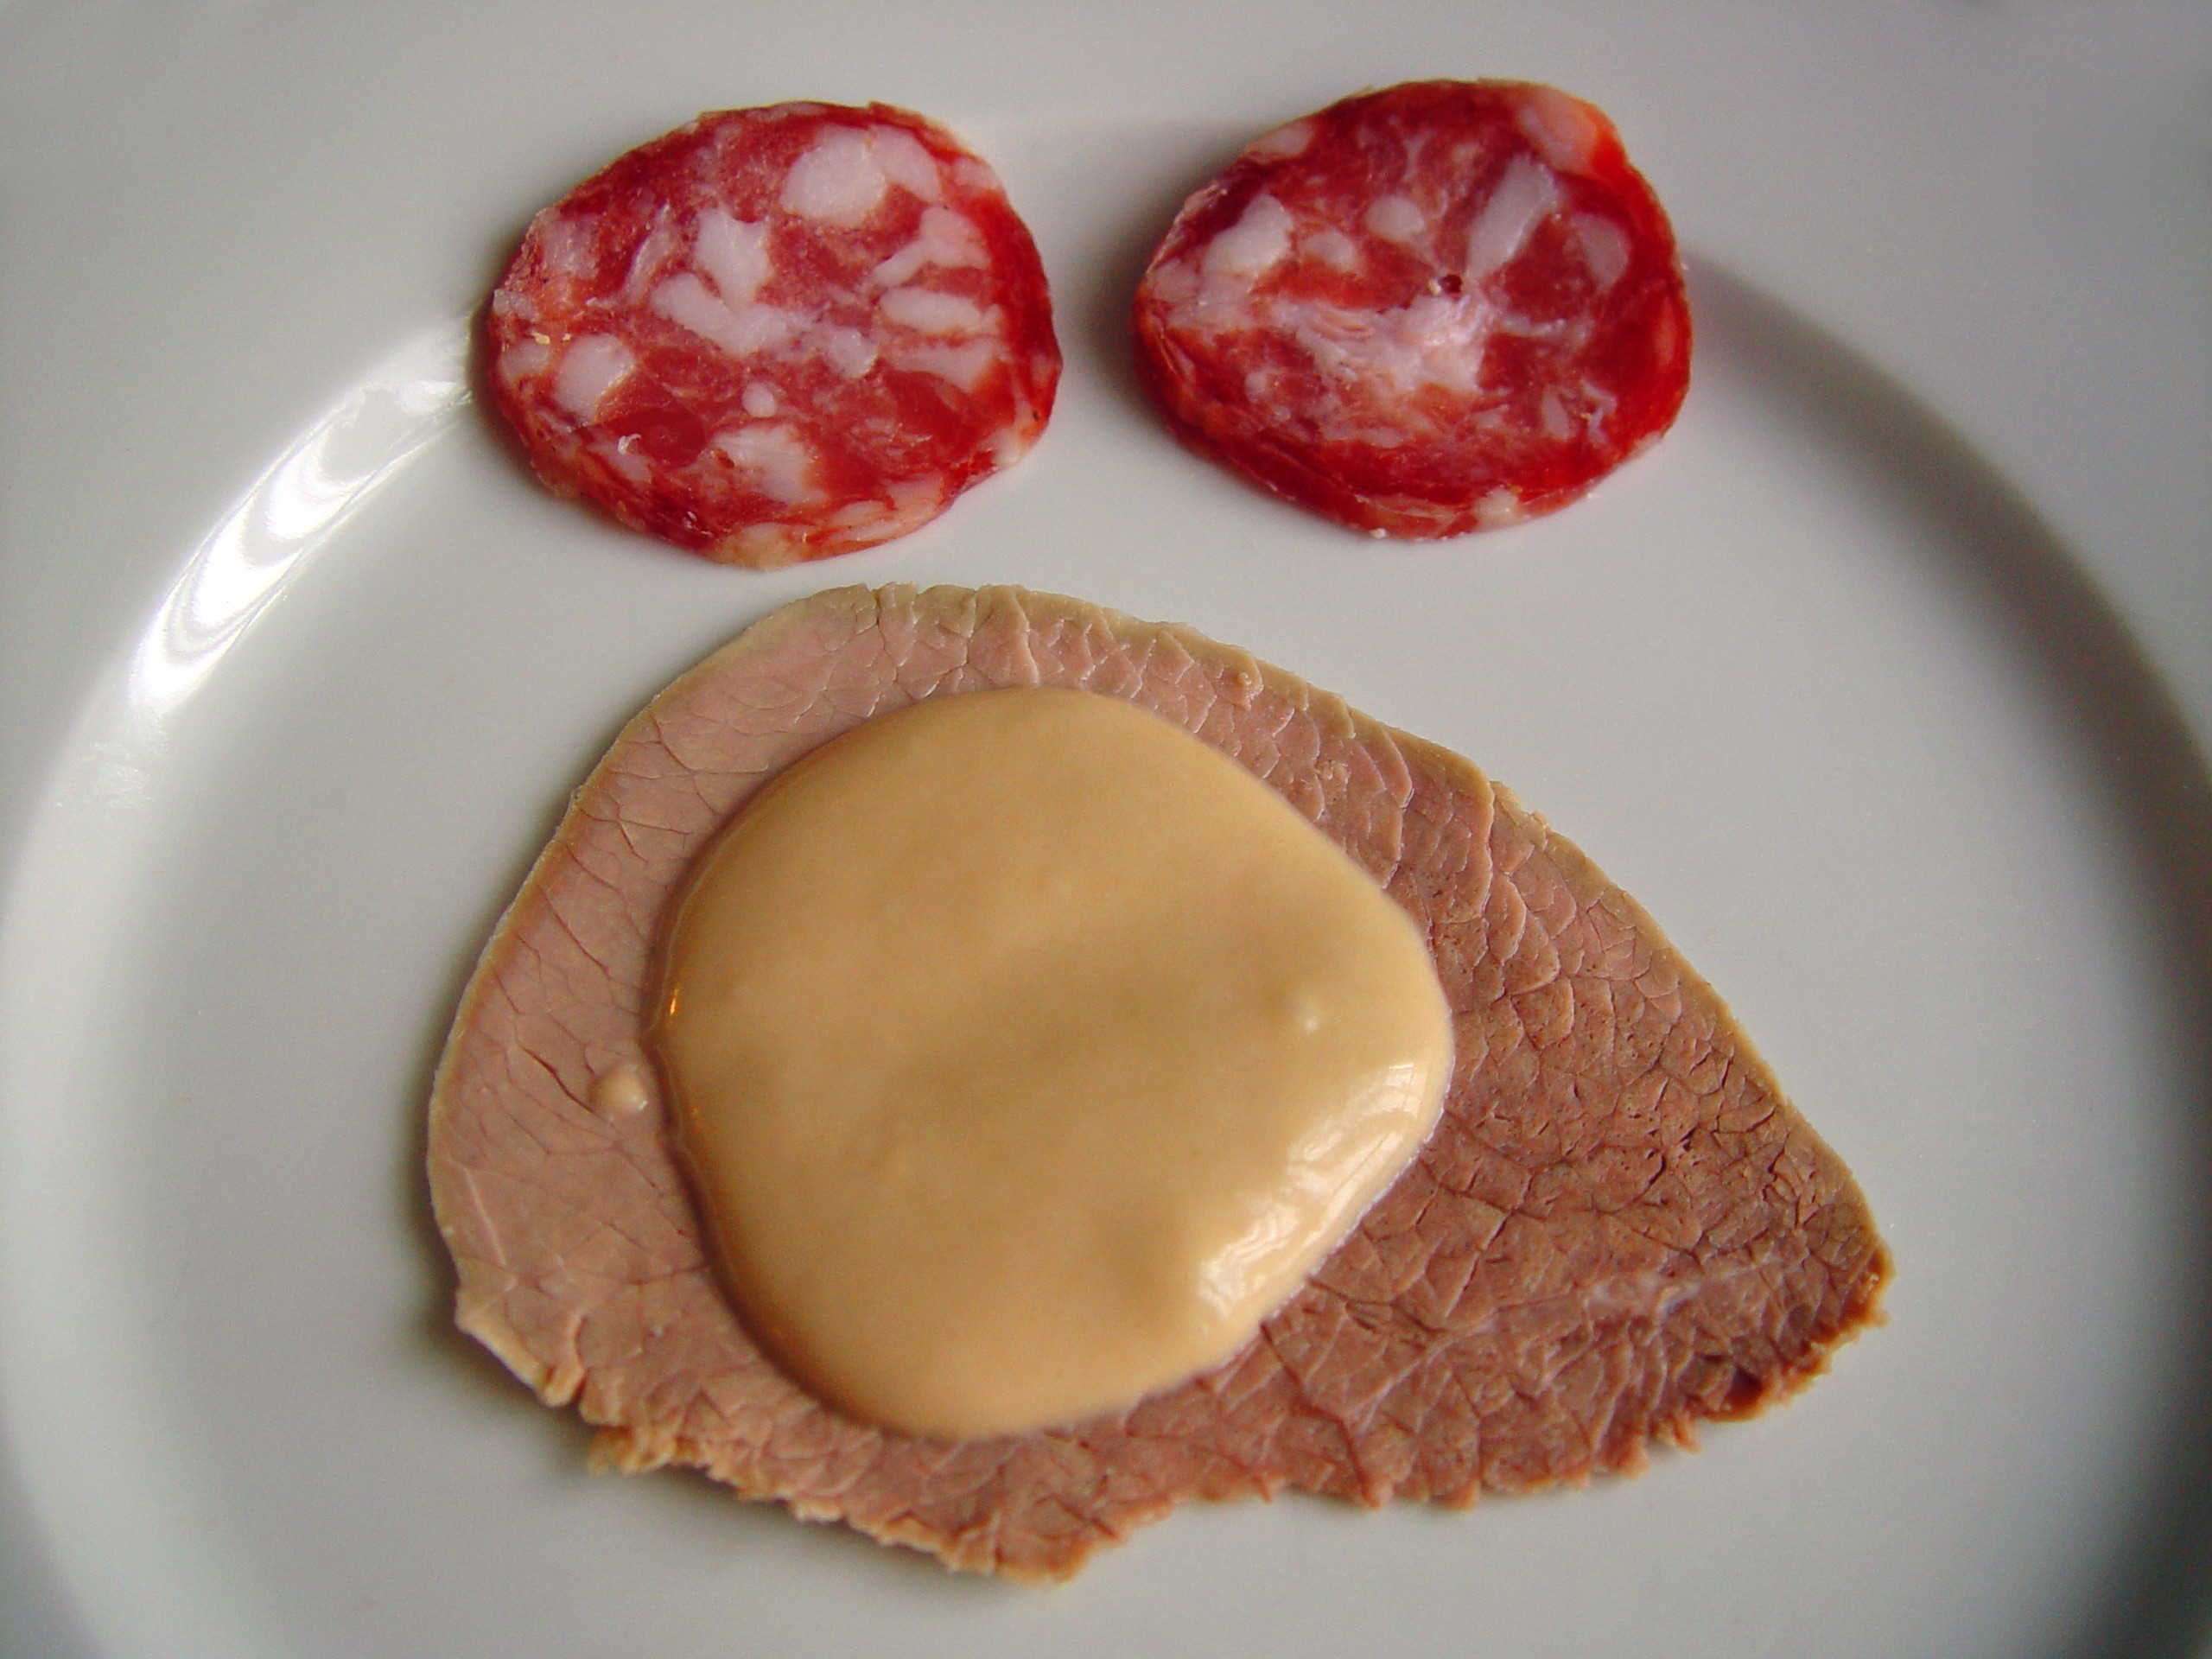
dish, meal, food, produce, breakfast, baking, dessert, meat, cuisine, baked goods, salt cured meat